List of Focke-Wulf Fw 190 variants

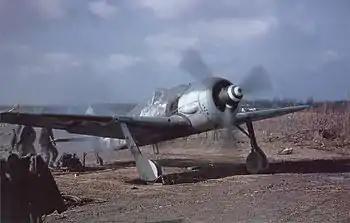
An Fw 190 A-8/R2 in American hands. "White 11" of 5./JG 4 was captured during Operation Bodenplatte after its engine had been damaged by American light flak.

The Fw 190 A-3 was equipped with the BMW 801 D-2 engine, which increased power to at takeoff by improving the supercharger and raising the compression ratio. Because of these changes, the A-3 model required a higher octane fuel—100 (C3) versus 87 (B4). The A-3 retained the same weaponry as the A-2. The A-3 also introduced the "Umrüst-Bausätze" factory conversion sets. The Fw 190 A-3/U1 and U2 were single experimental Fw 190s: U1 (W.Nr 130270) was the first 190 to have the engine mount extended by , which would be standardized on the later production A-5 model. The U2 (W.Nr 130386) had RZ 65 rocket launcher racks under the wings with three rockets per wing. There were also a small number of U7 aircraft tested as high-altitude fighters armed with only two 20 mm MG 151 cannon, but with reduced overall weight.